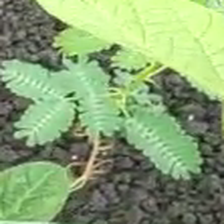
Weed species: Dwarf_cassia_(Chamaecrista pumila)